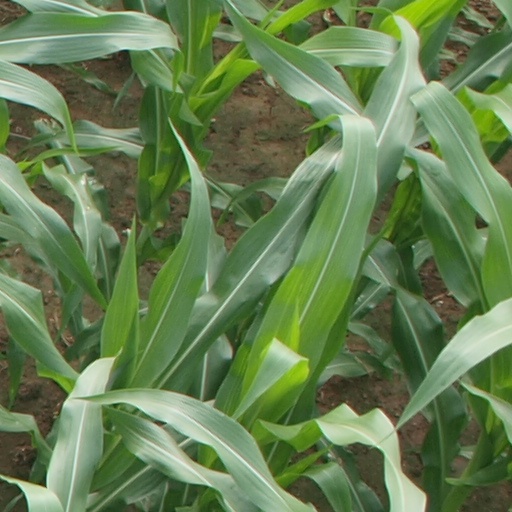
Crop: maize; corn